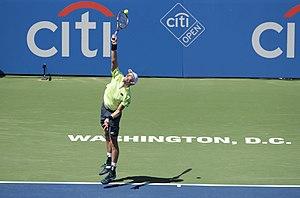
Kevin Anderson, né le 18 mai 1986 à Johannesburg, est un joueur de tennis sud-africain, professionnel depuis 2007.